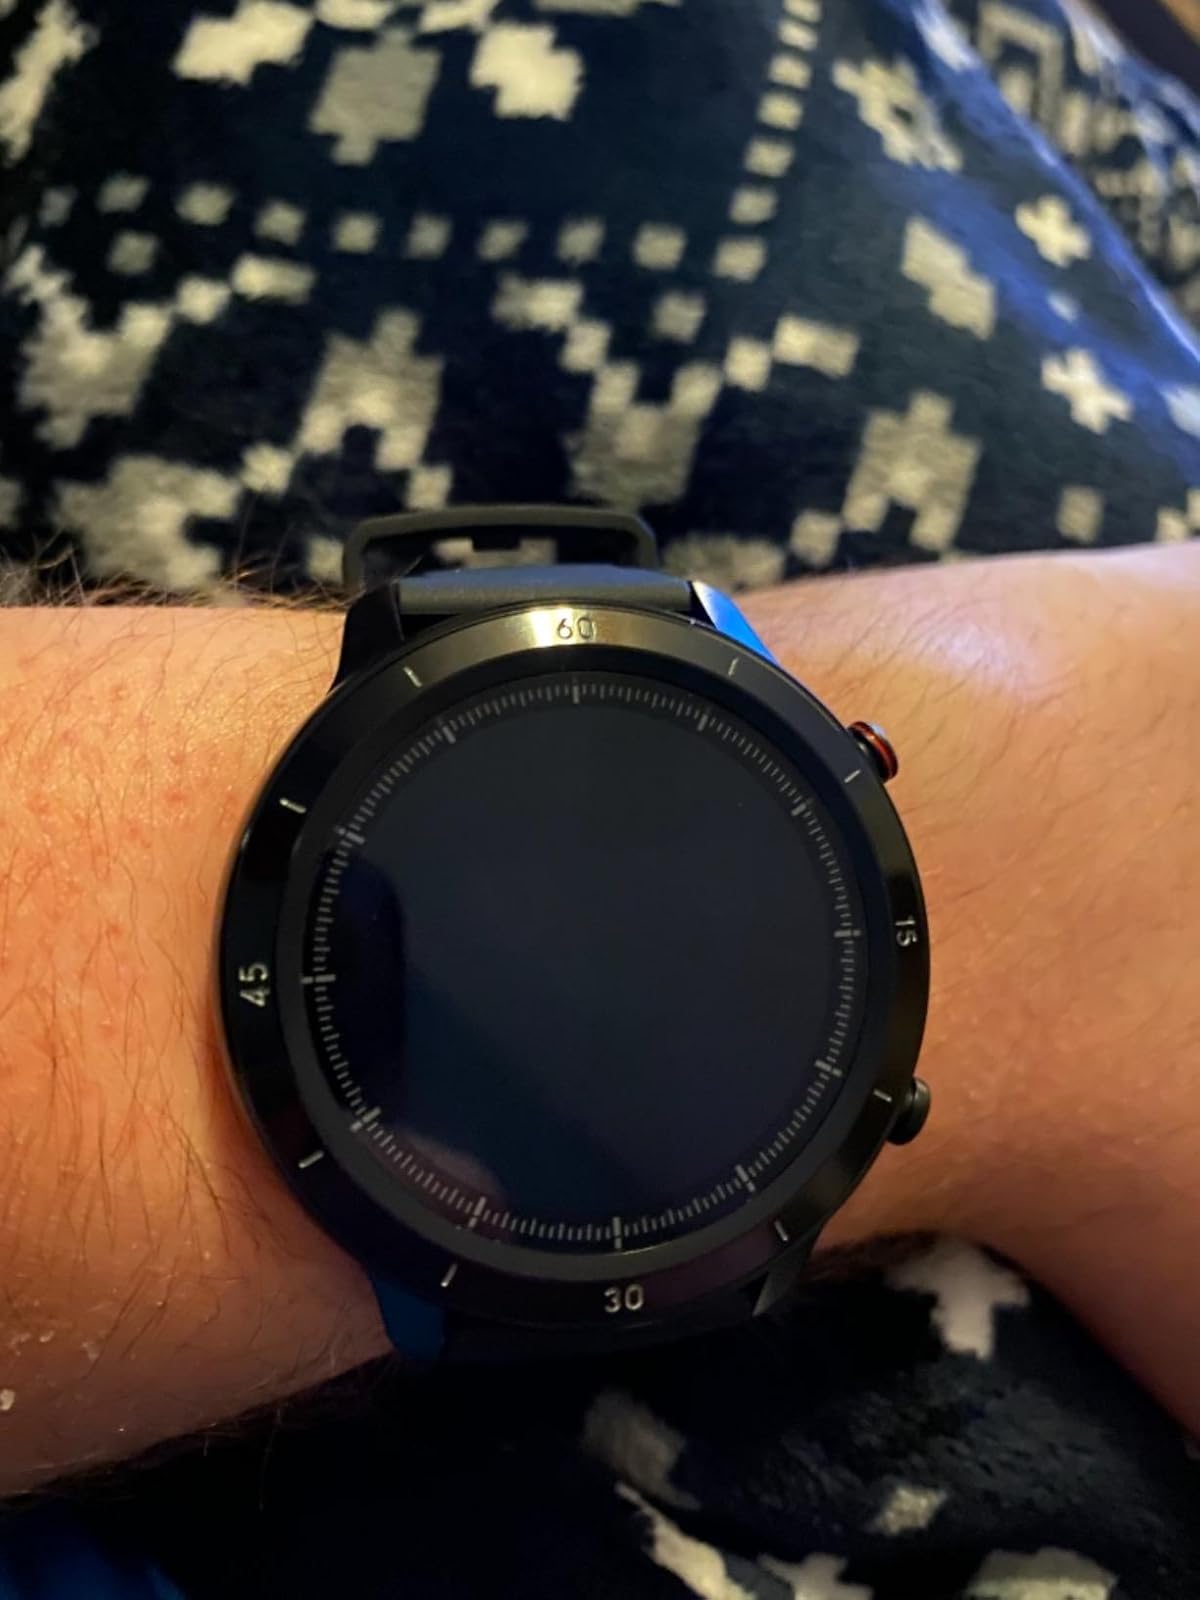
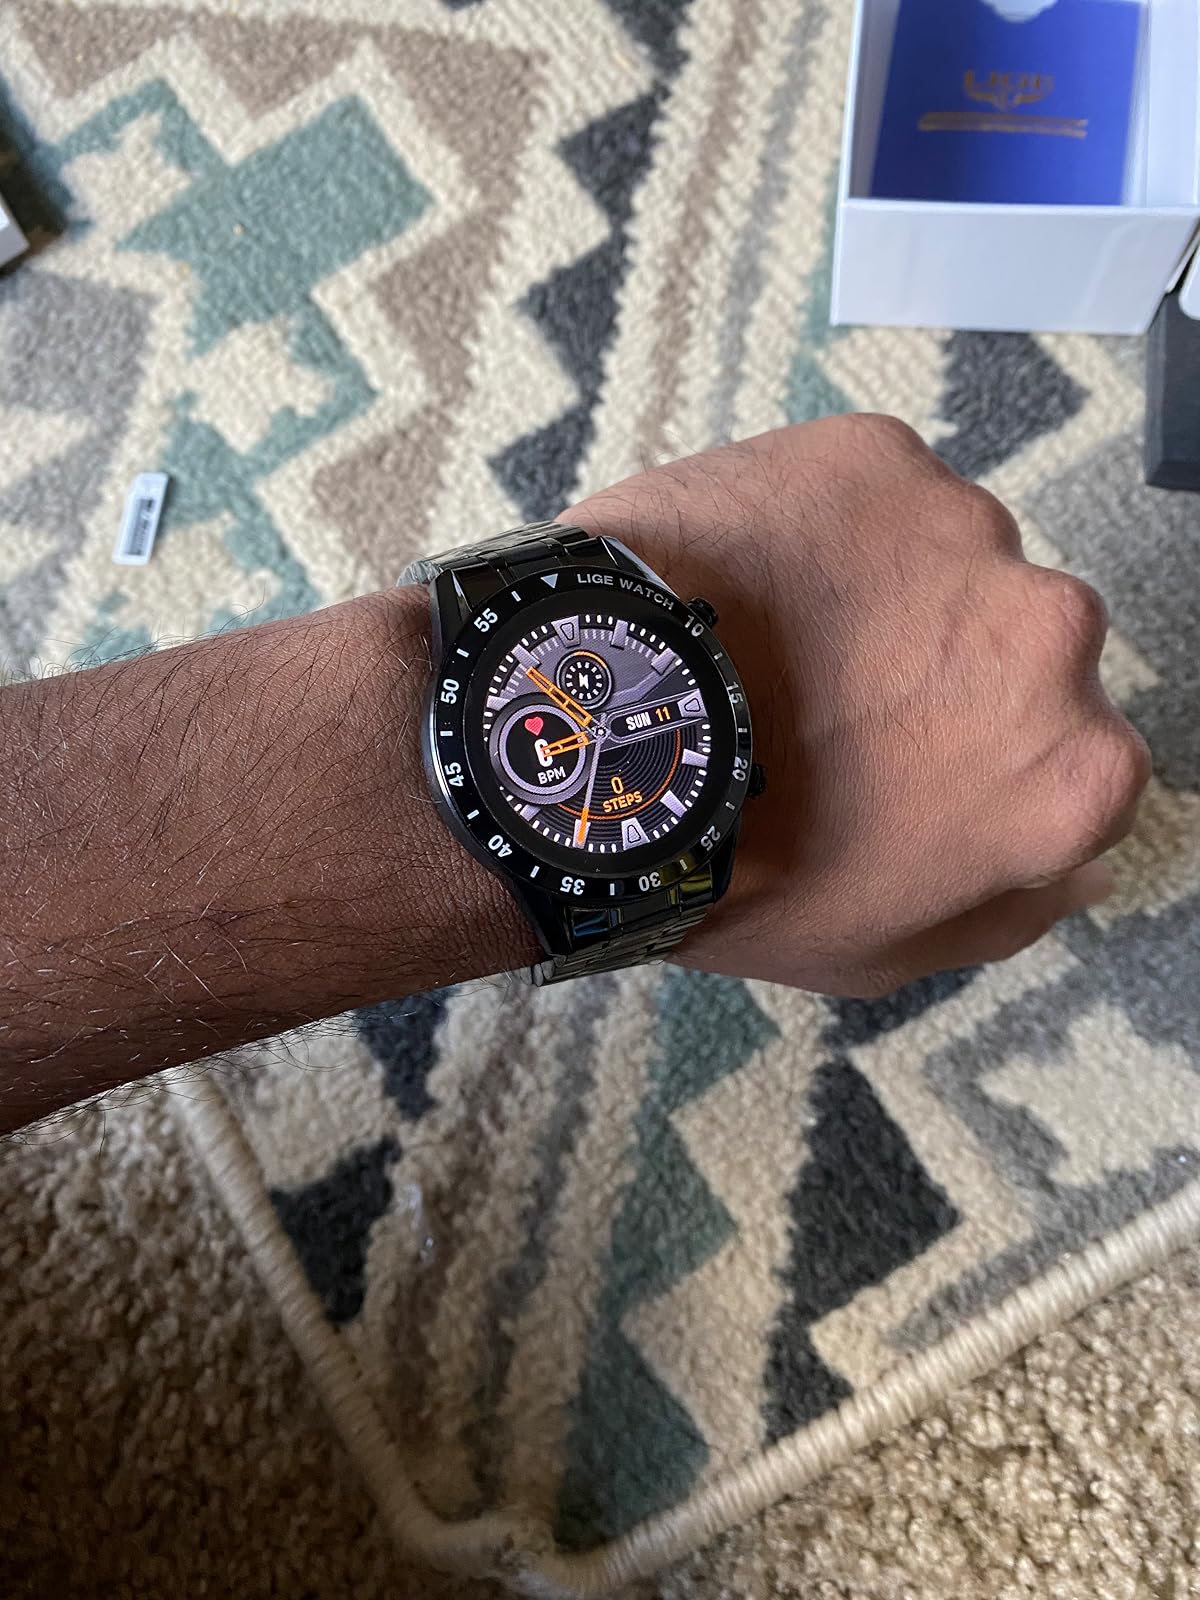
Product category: smartwatch
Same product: no